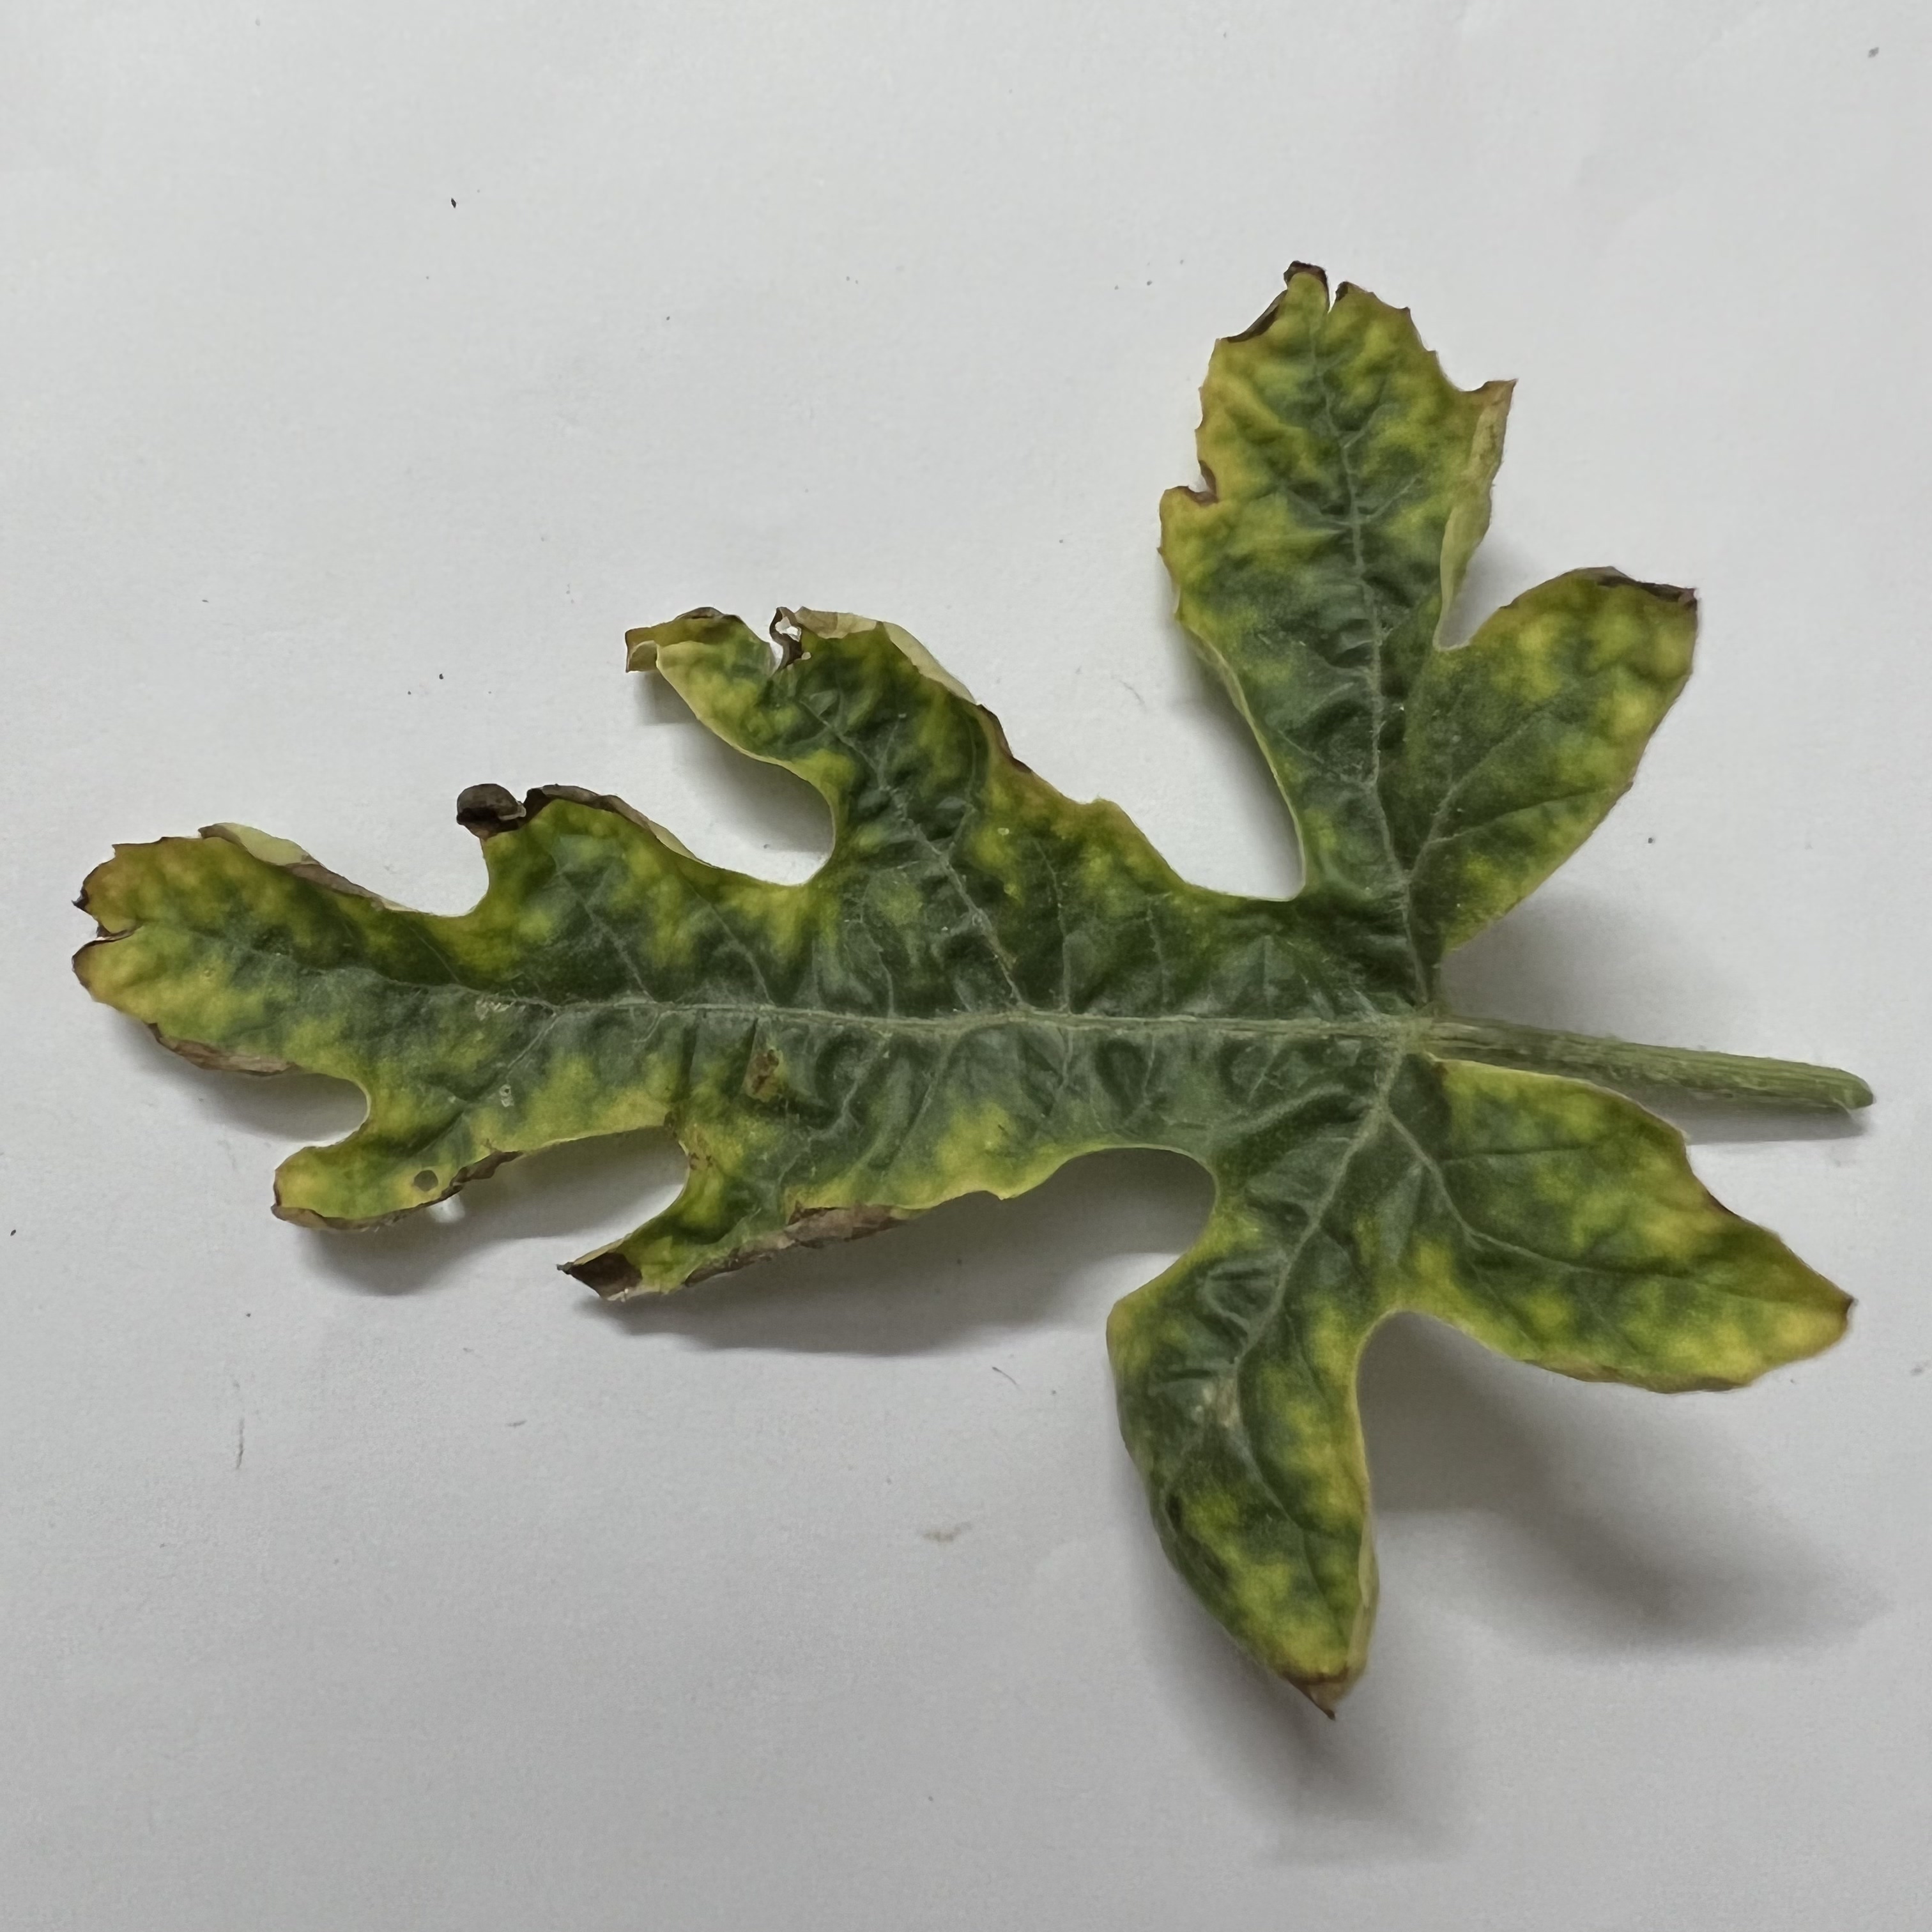
Label: Downy_Mildew